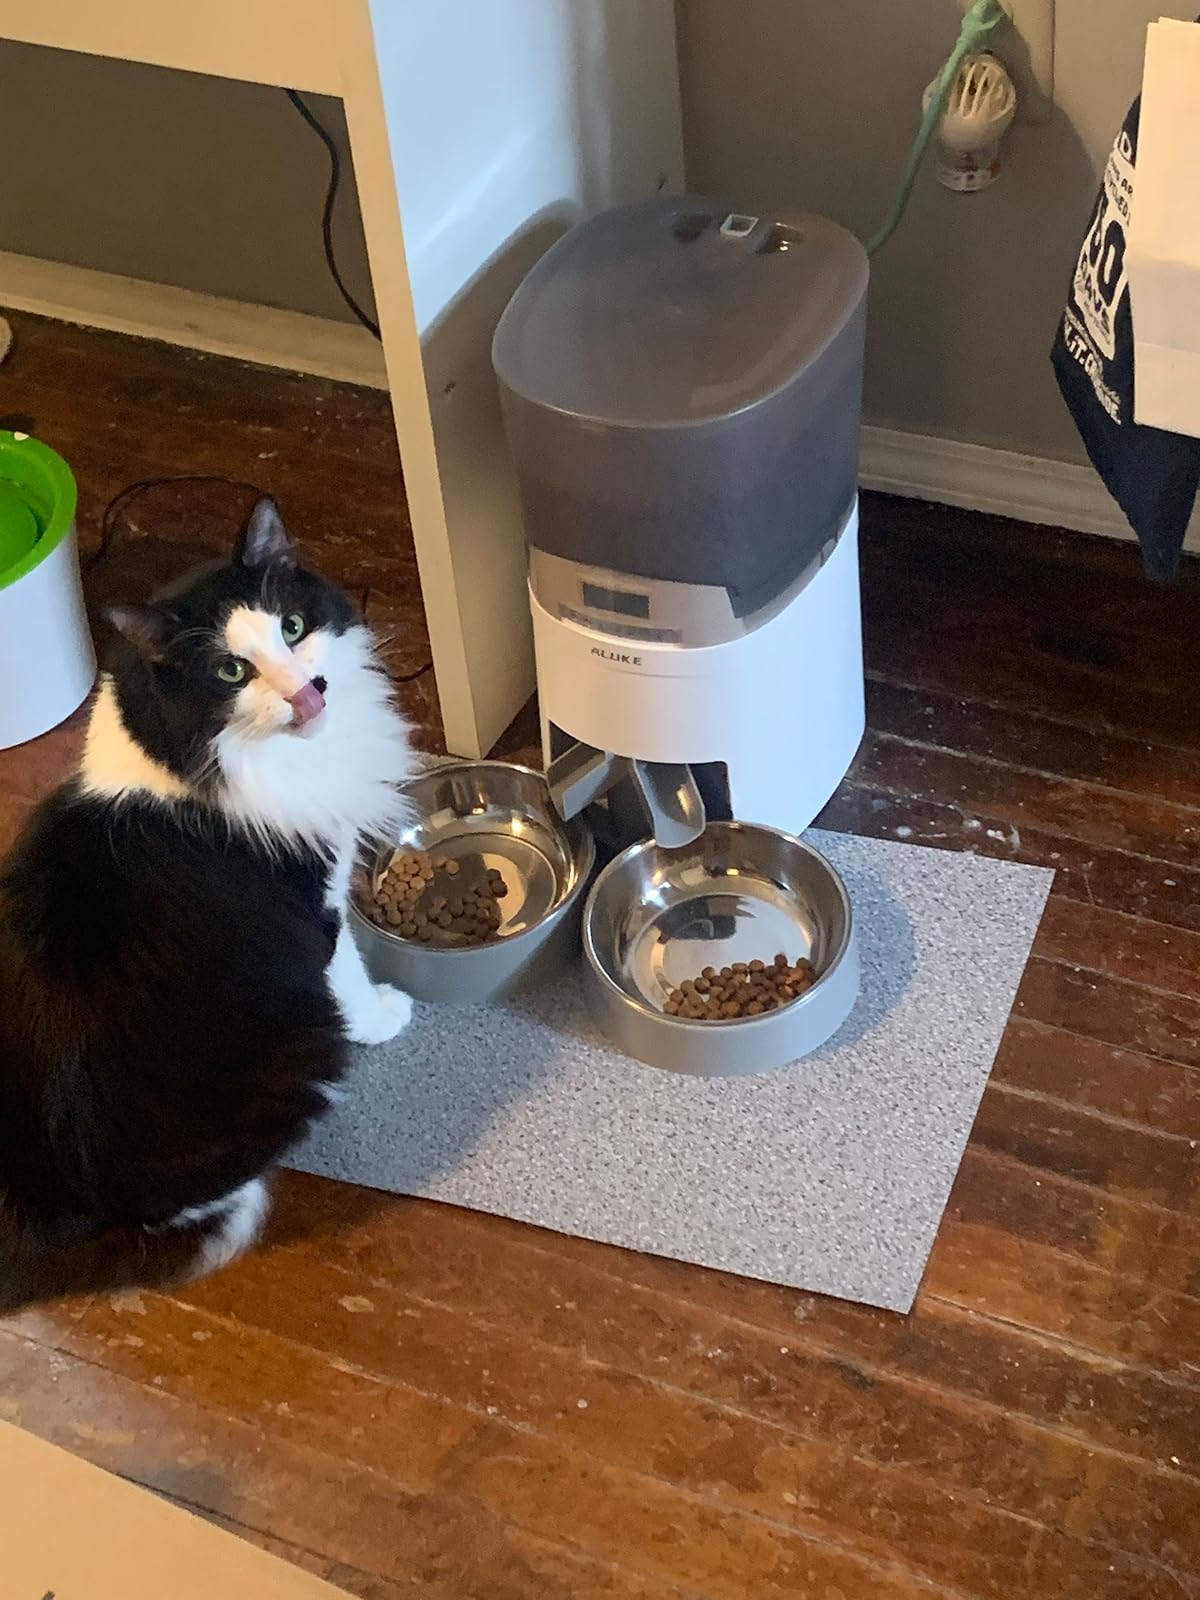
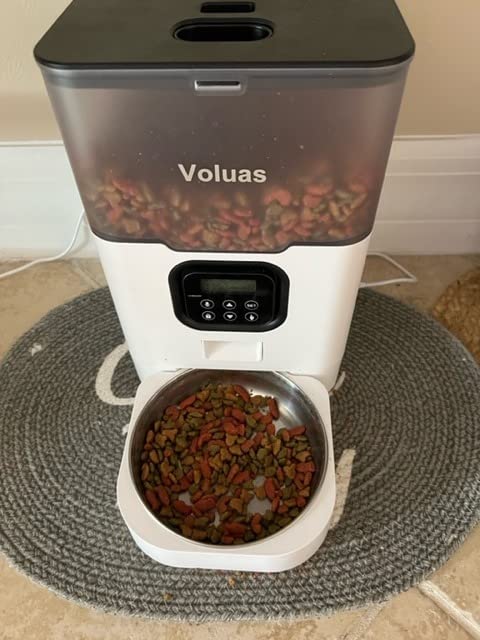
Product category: items_feeder
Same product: no